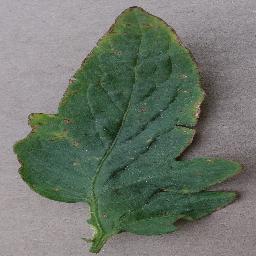
Label: Tomato___Bacterial_spot